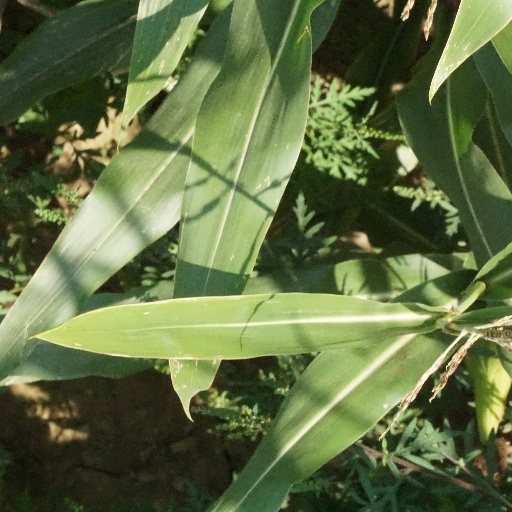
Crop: maize; corn